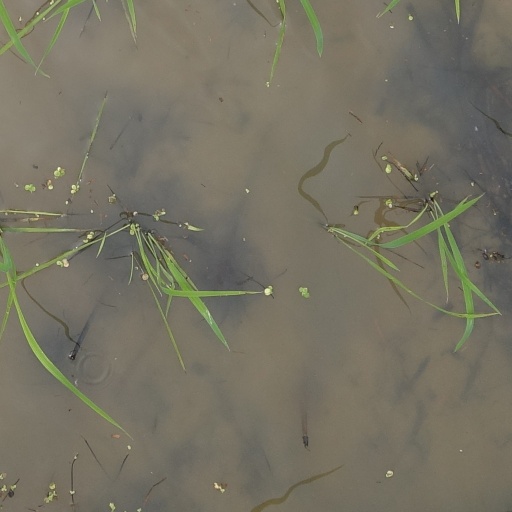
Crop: rice